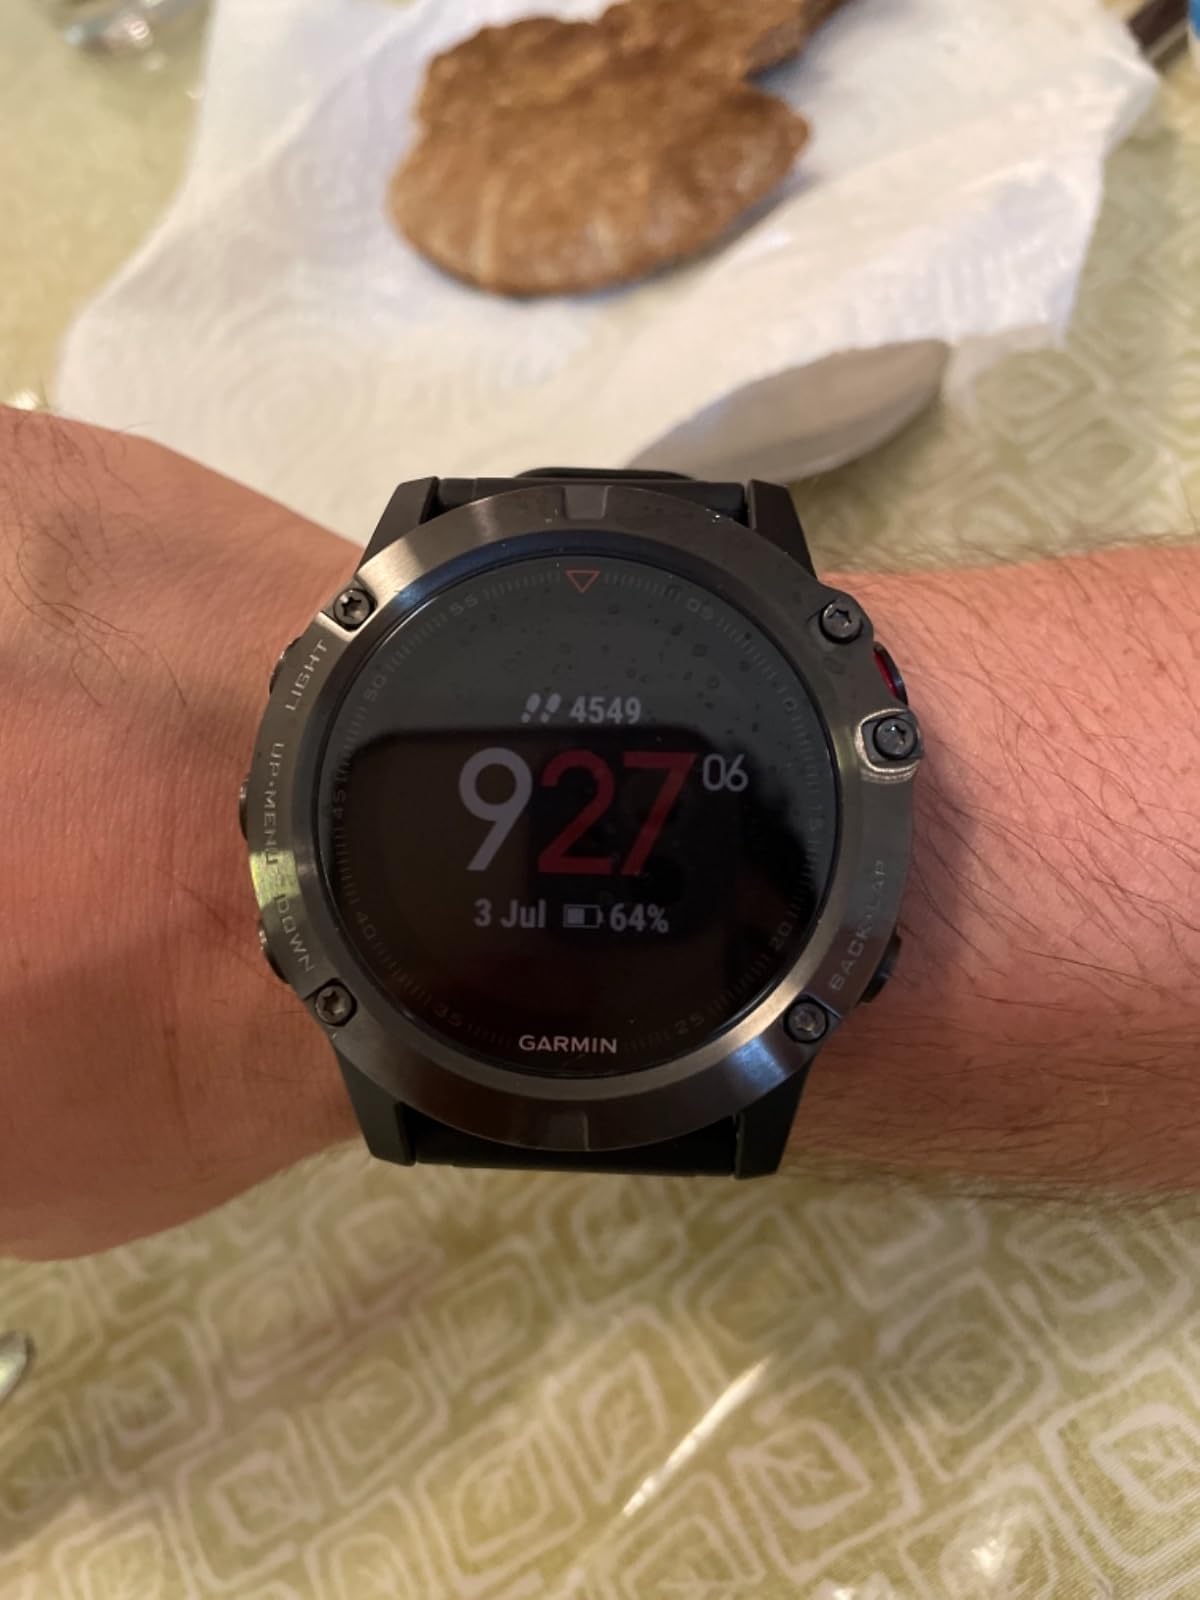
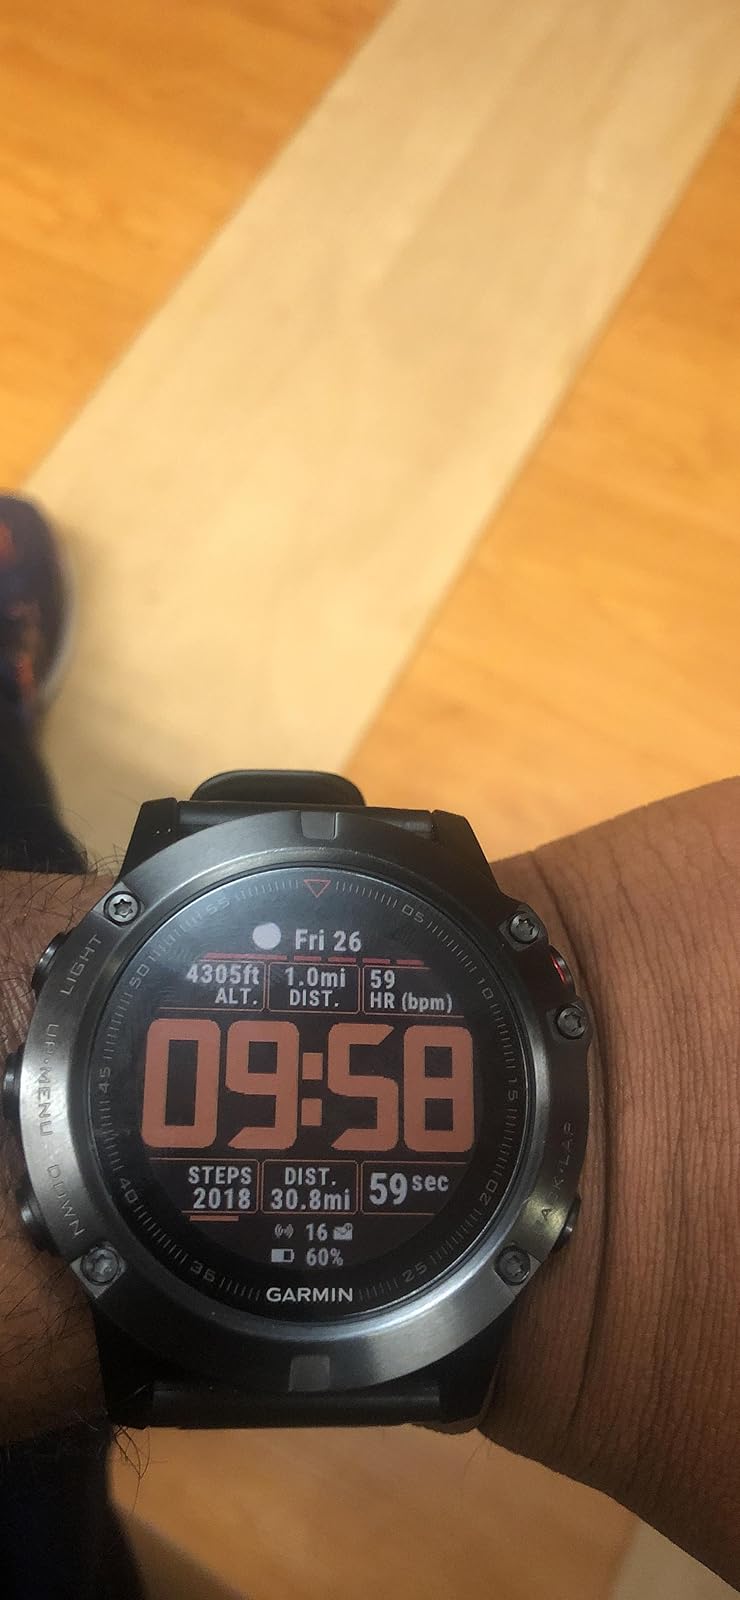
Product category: smartwatch
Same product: yes